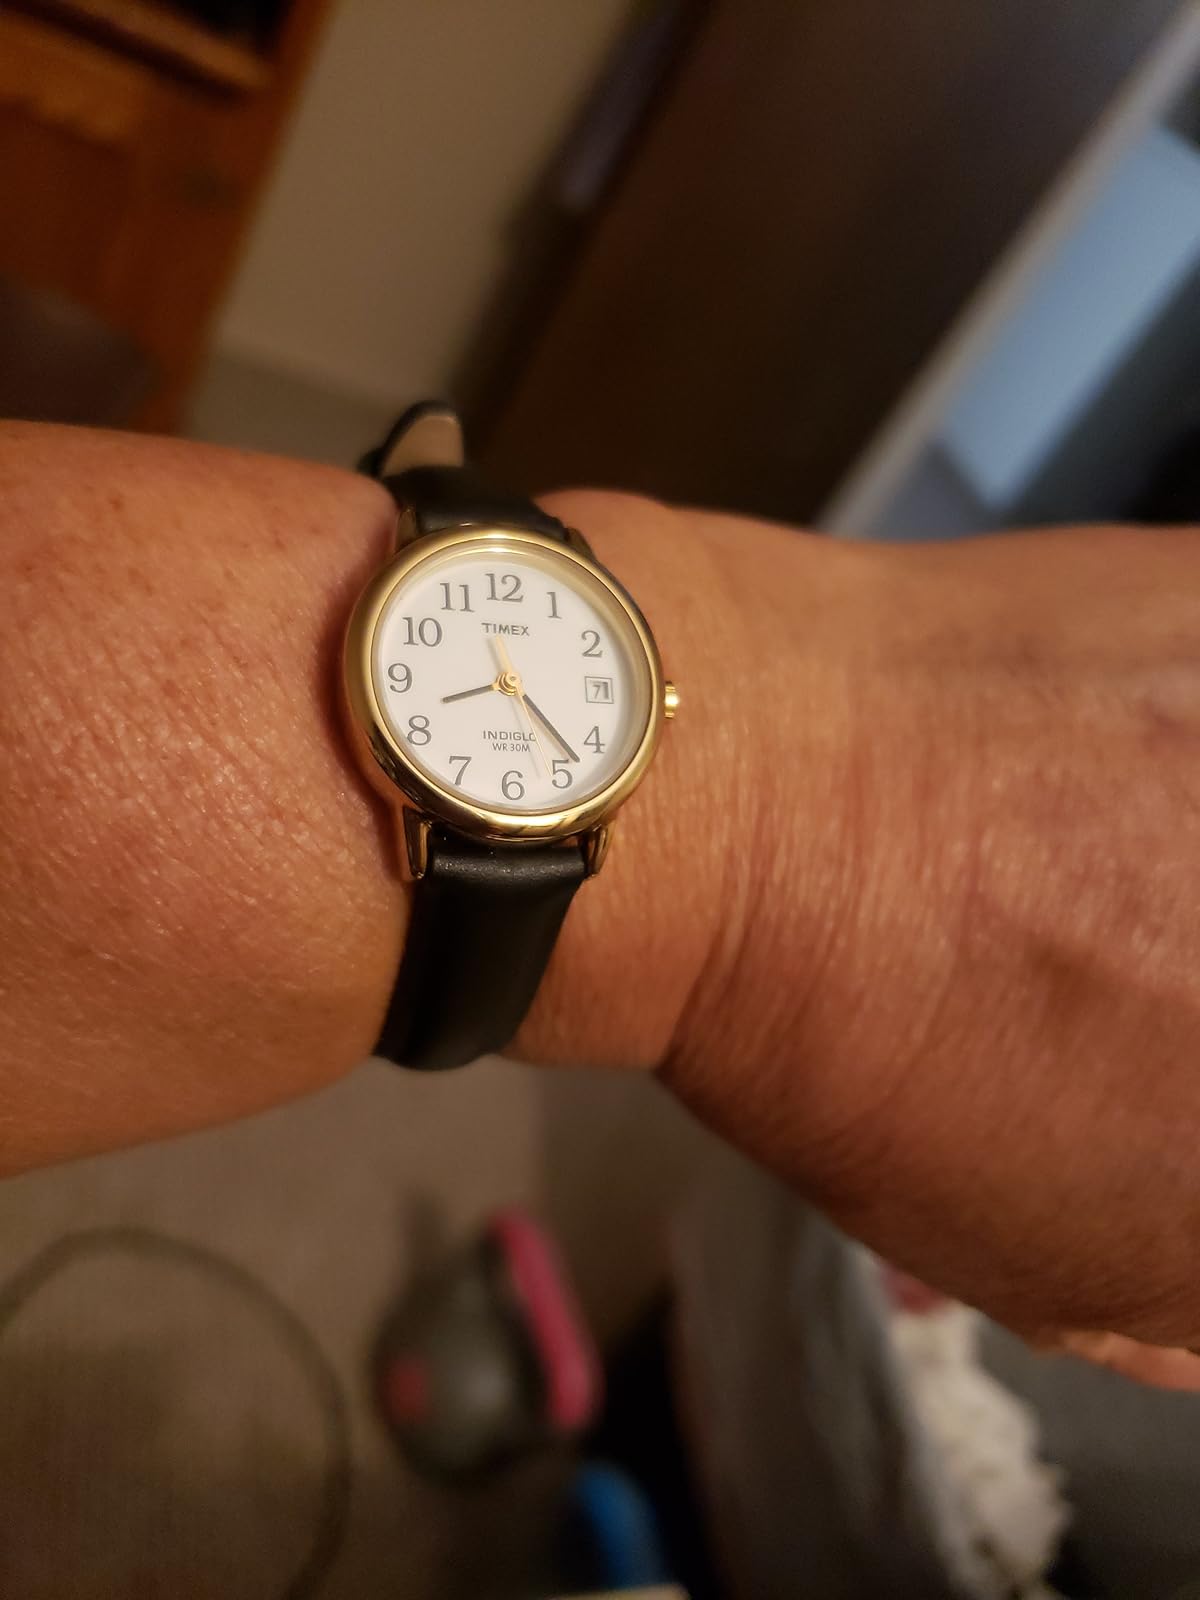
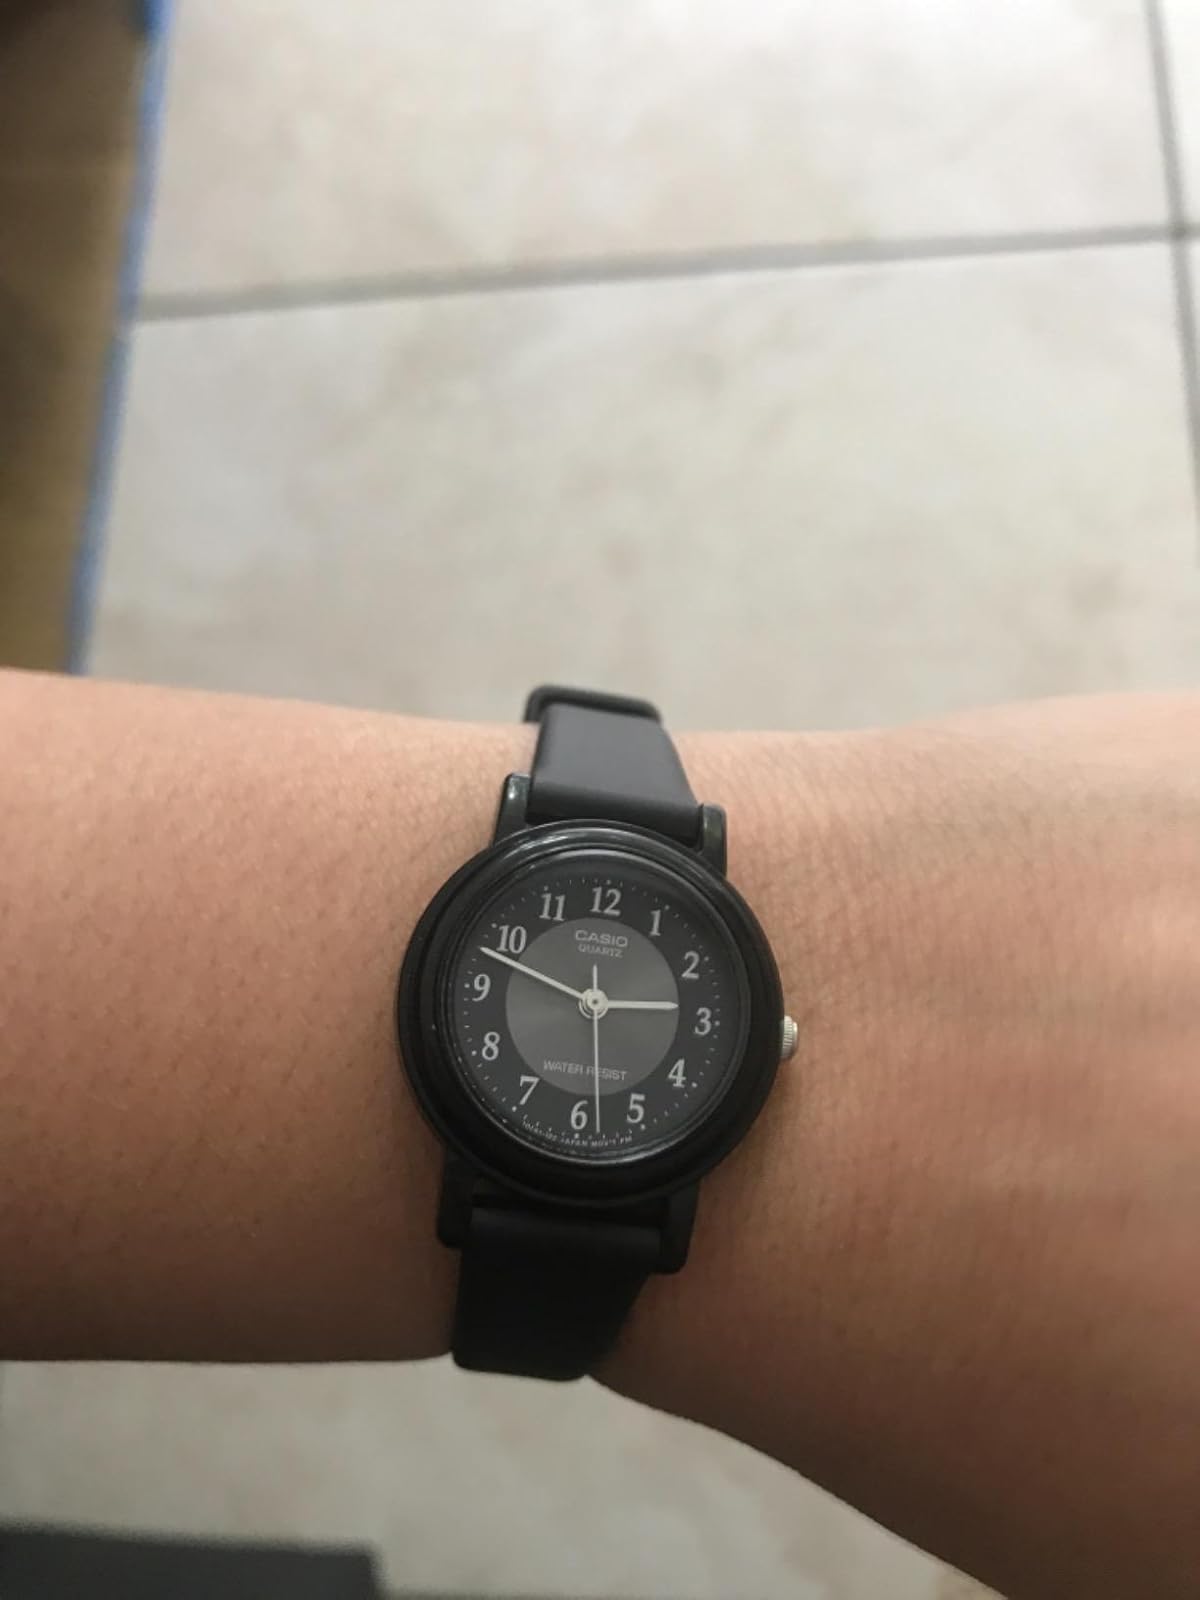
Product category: accessories_watch
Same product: no